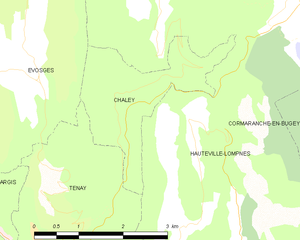
Carte des communes françaises: Chaley